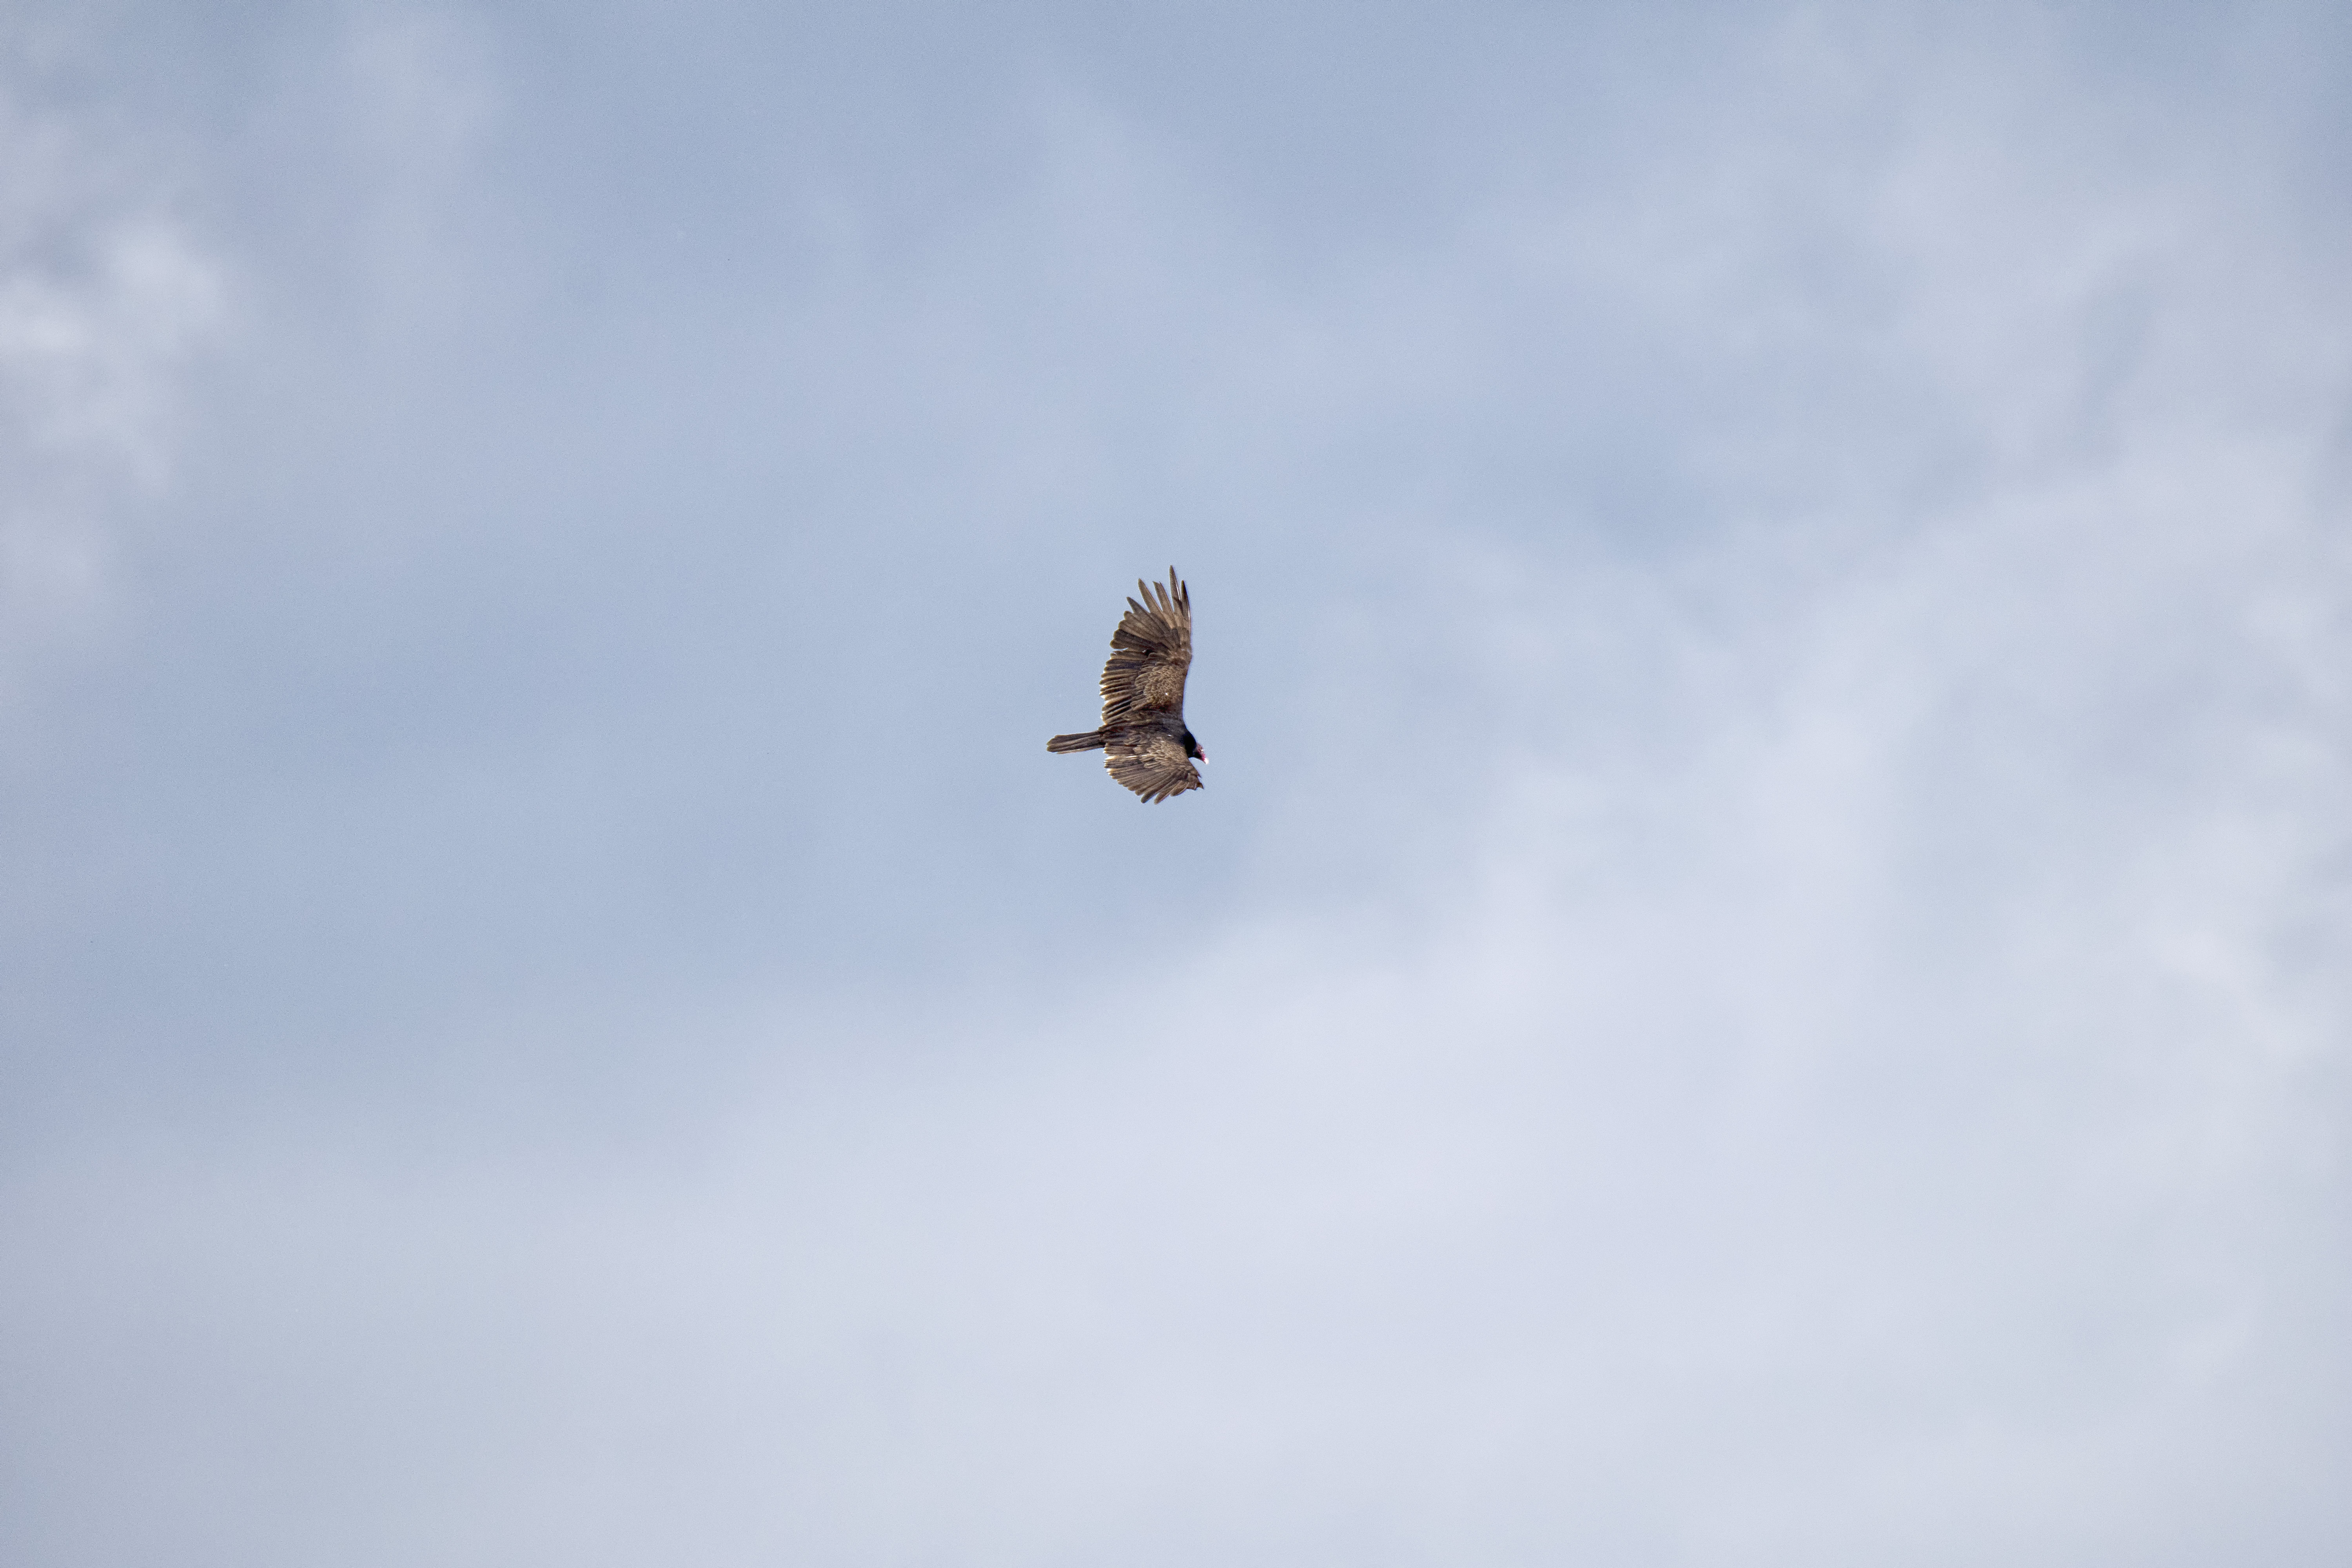
bird, wing, cloud, sky, flight, eagle, hawk, bird of prey, canada, turkey, a, rouge, quebec, vulture, buzzard, sherbrooke, oiseau, urubu, t te, atmosphere of earth